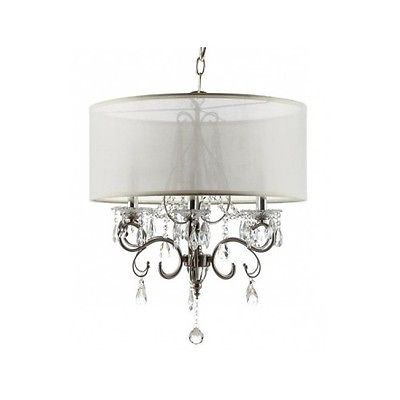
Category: lamp